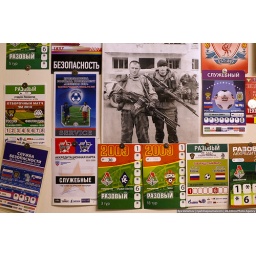
Part of wall in police office